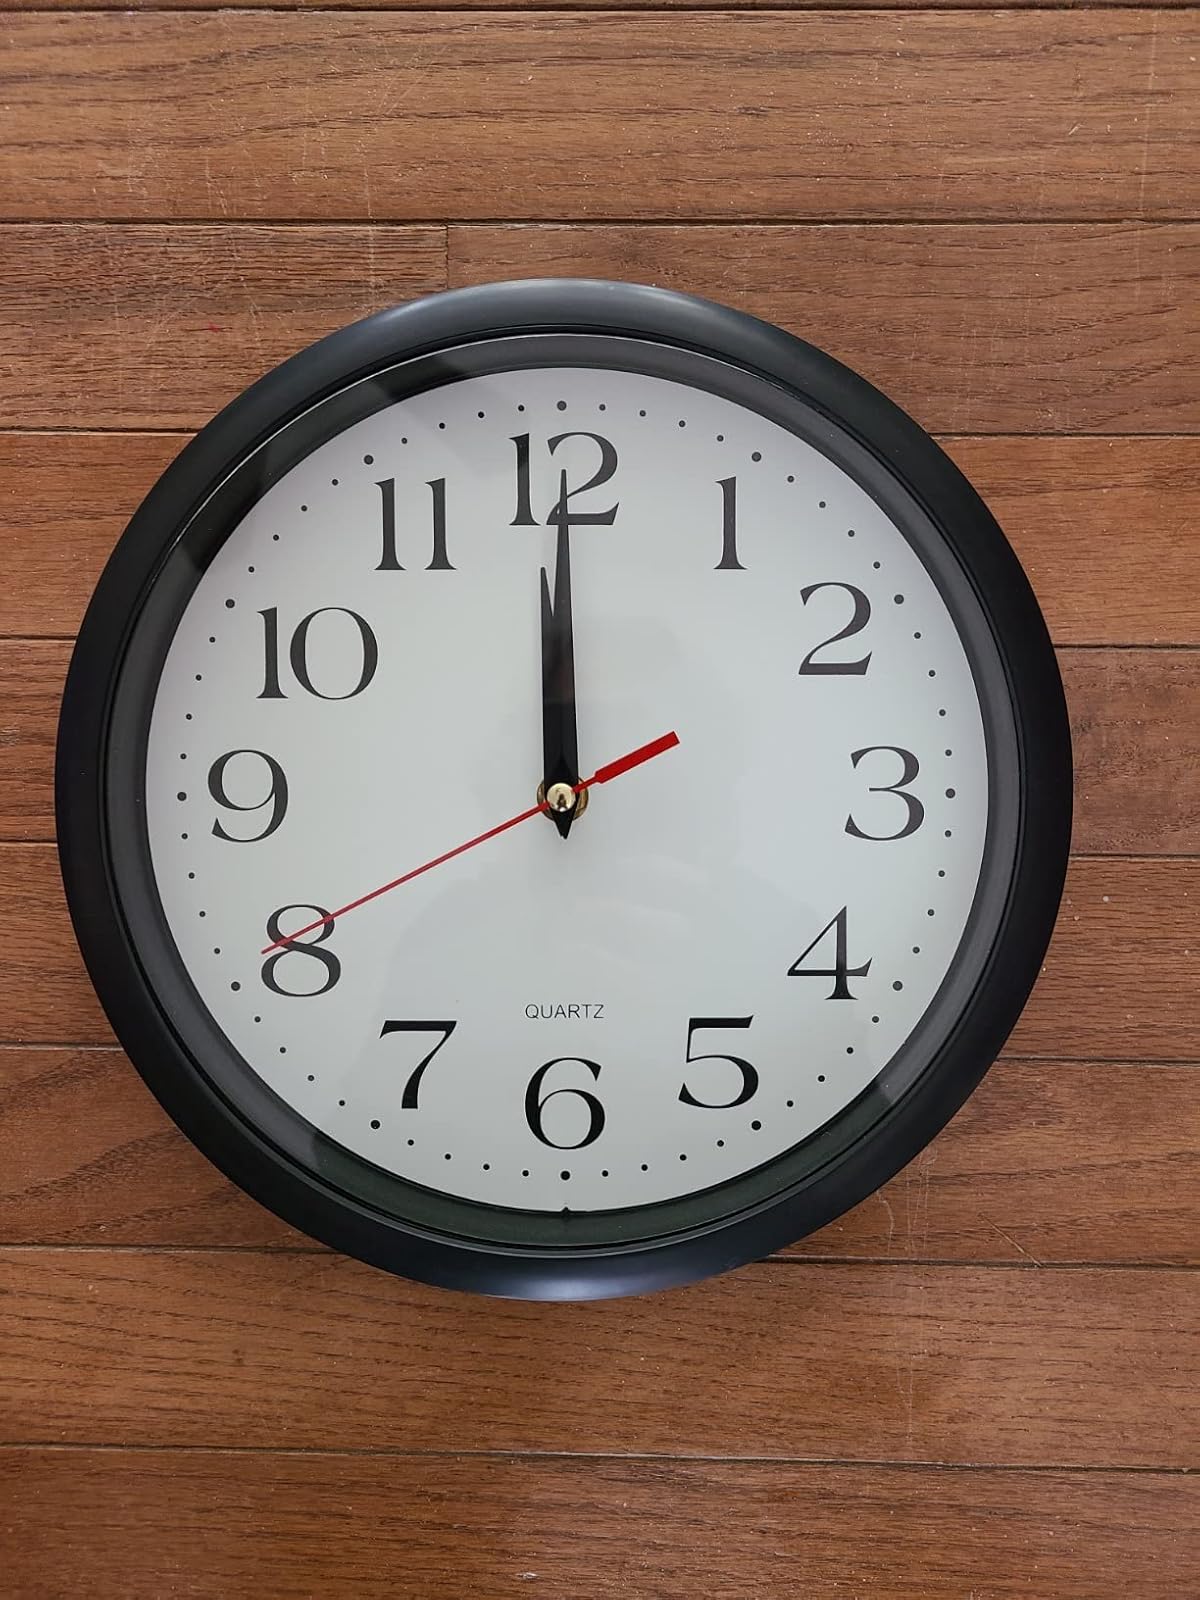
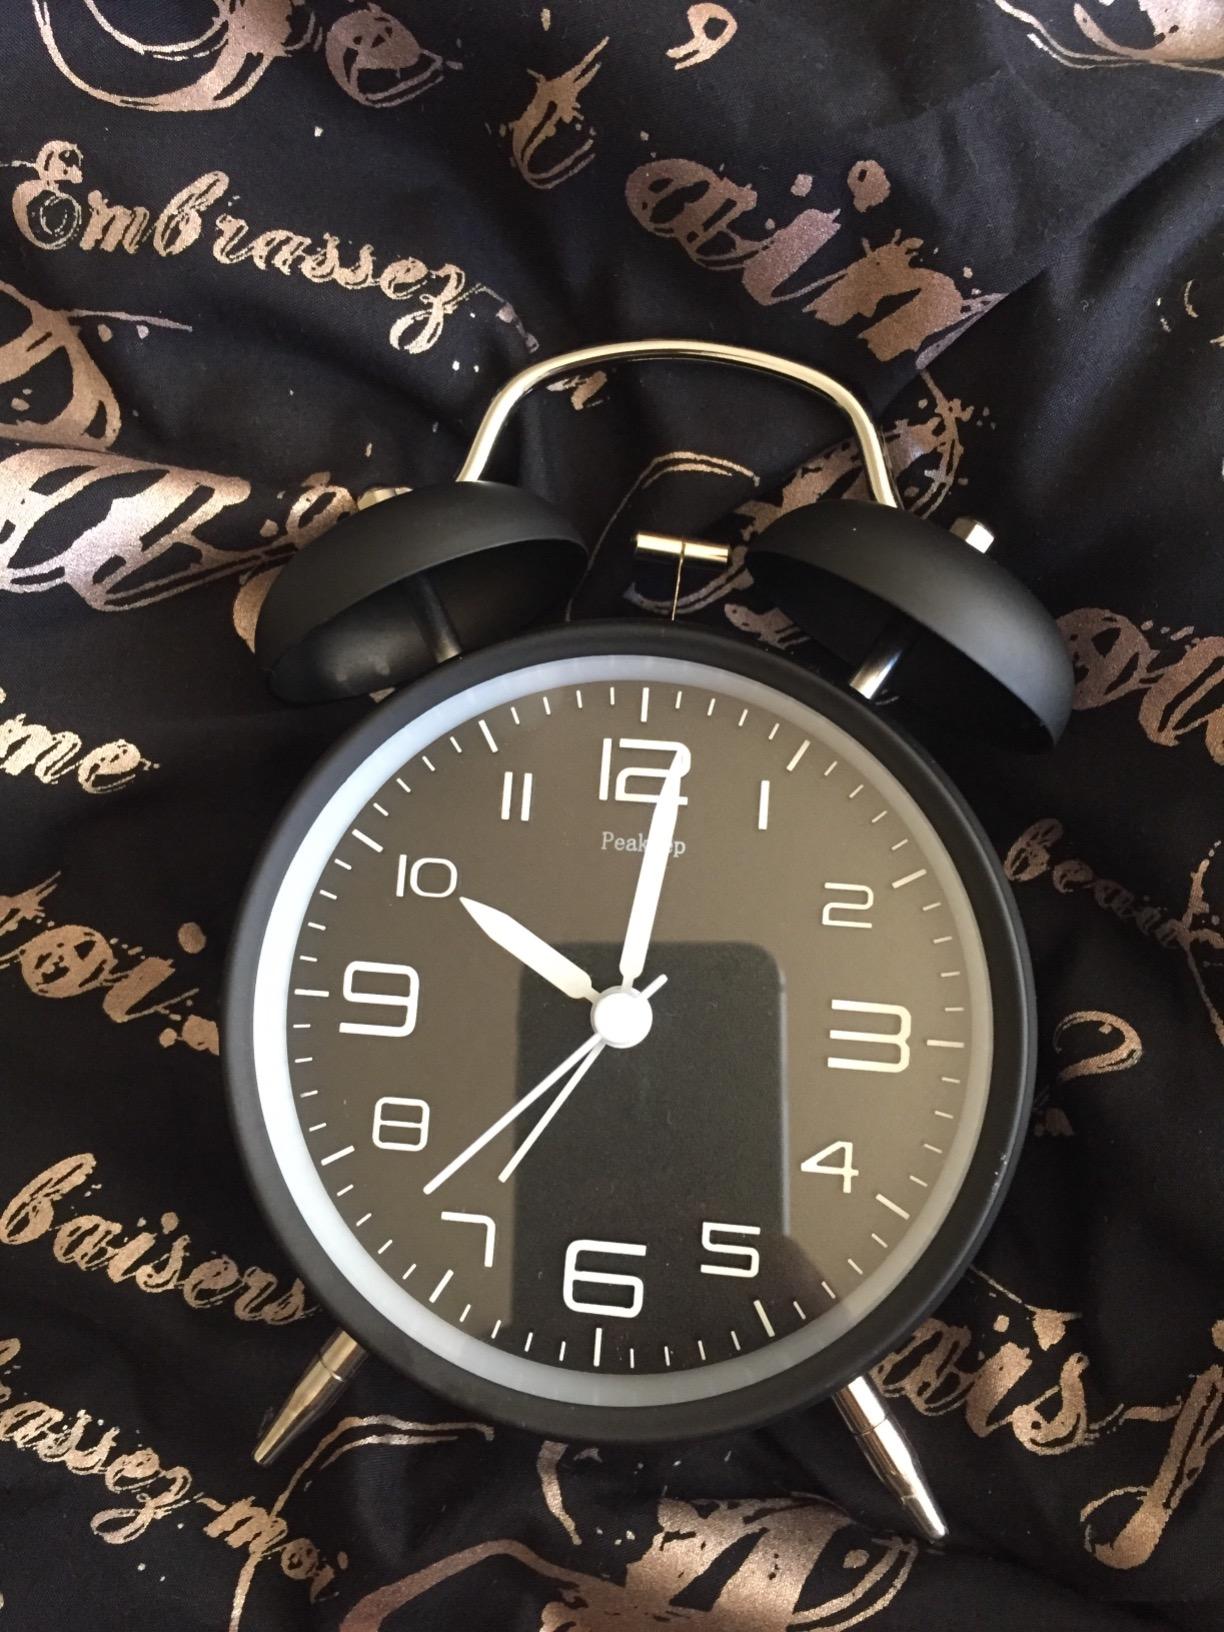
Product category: clock
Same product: no